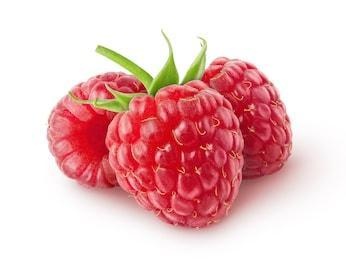
Label: raspberry